Simon Heslop

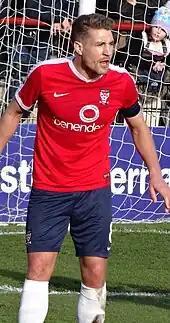
Heslop playing for York City in 2017

Heslop signed for his hometown club York City, who were newly relegated into the National League, on 20 June 2016 on a two-year contract. He captained York as they beat Macclesfield Town 3–2 at Wembley Stadium in the 2017 FA Trophy Final on 21 May.